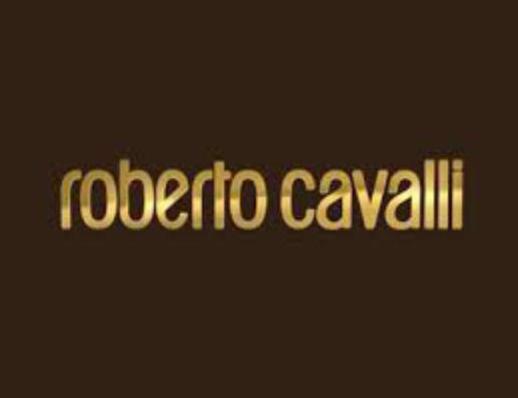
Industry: Clothes